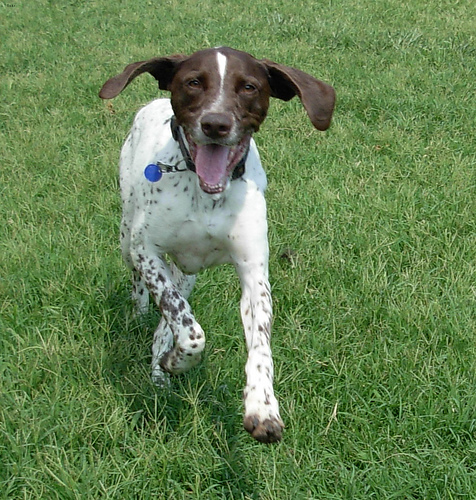
Animal: dog
Breed: german_shorthaired